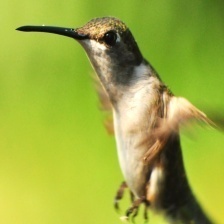
Species: RUBY THROATED HUMMINGBIRD
Scientific name: ARCHILOCHUS COLUBRIS
ImageNet parent category: hummingbird